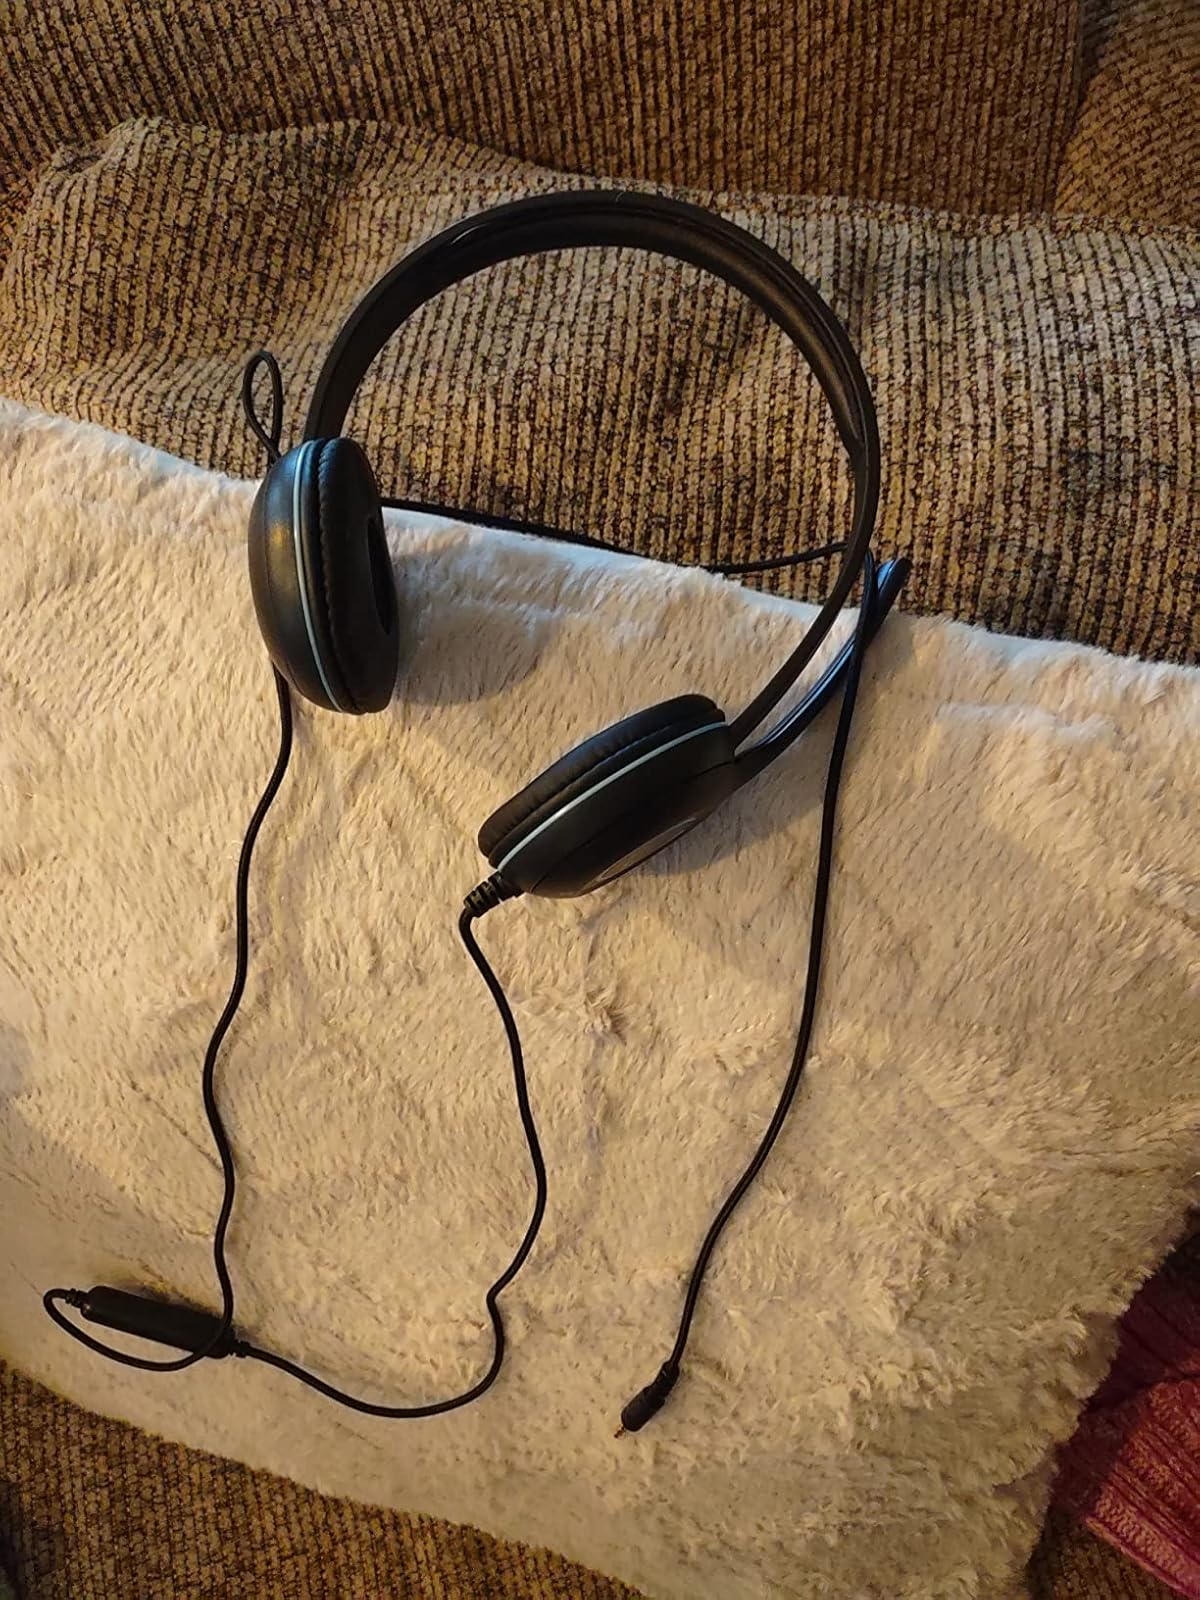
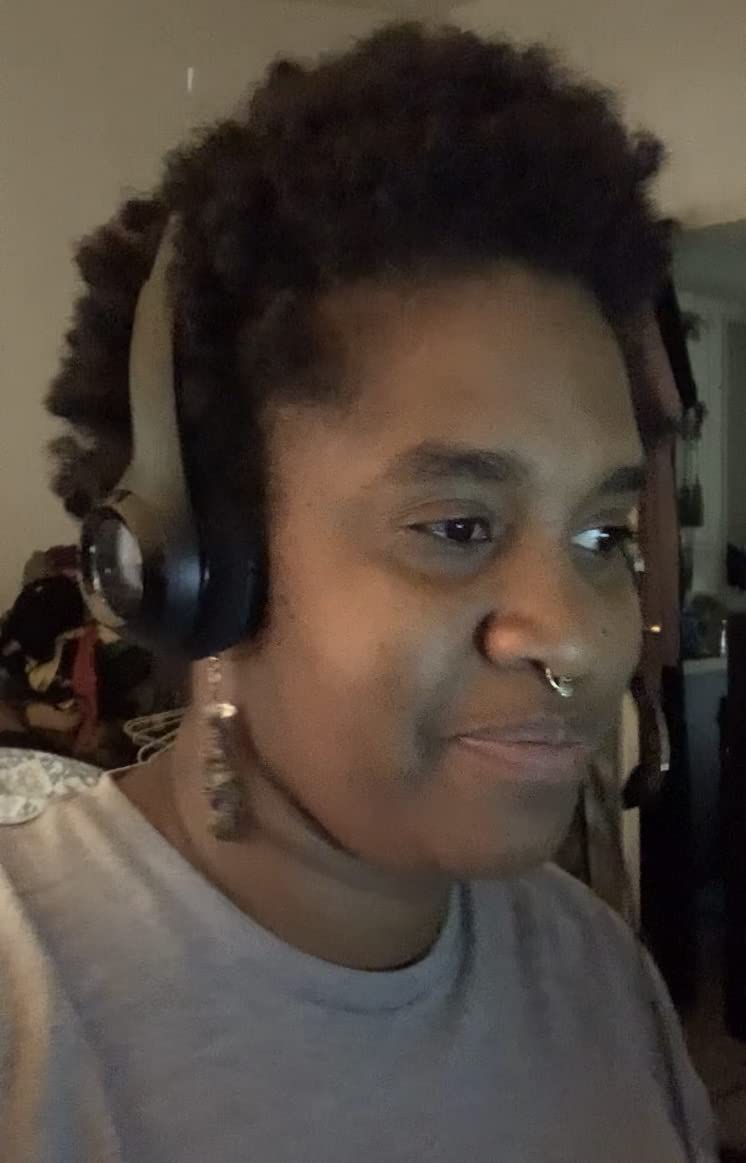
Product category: headphones
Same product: no